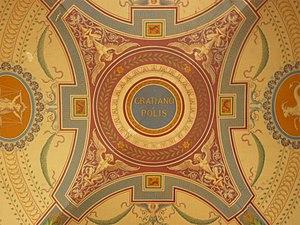
Plafond vestibule du musée-bibliothèque de Grenoble - Gratianopolis nom antique de Grenoble à partir de 381.
Le musée-bibliothèque de Grenoble est un édifice culturel du XIXᵉ siècle situé place de Verdun à Grenoble. Achevé en 1870, il a accueilli jusqu'en 1970 la bibliothèque municipale de Grenoble et jusqu'en 1992 les collections du musée de Grenoble.